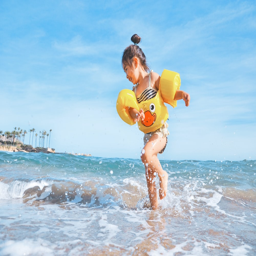
a little girl in yellow arm floats runs through small waves on a beach while giggling